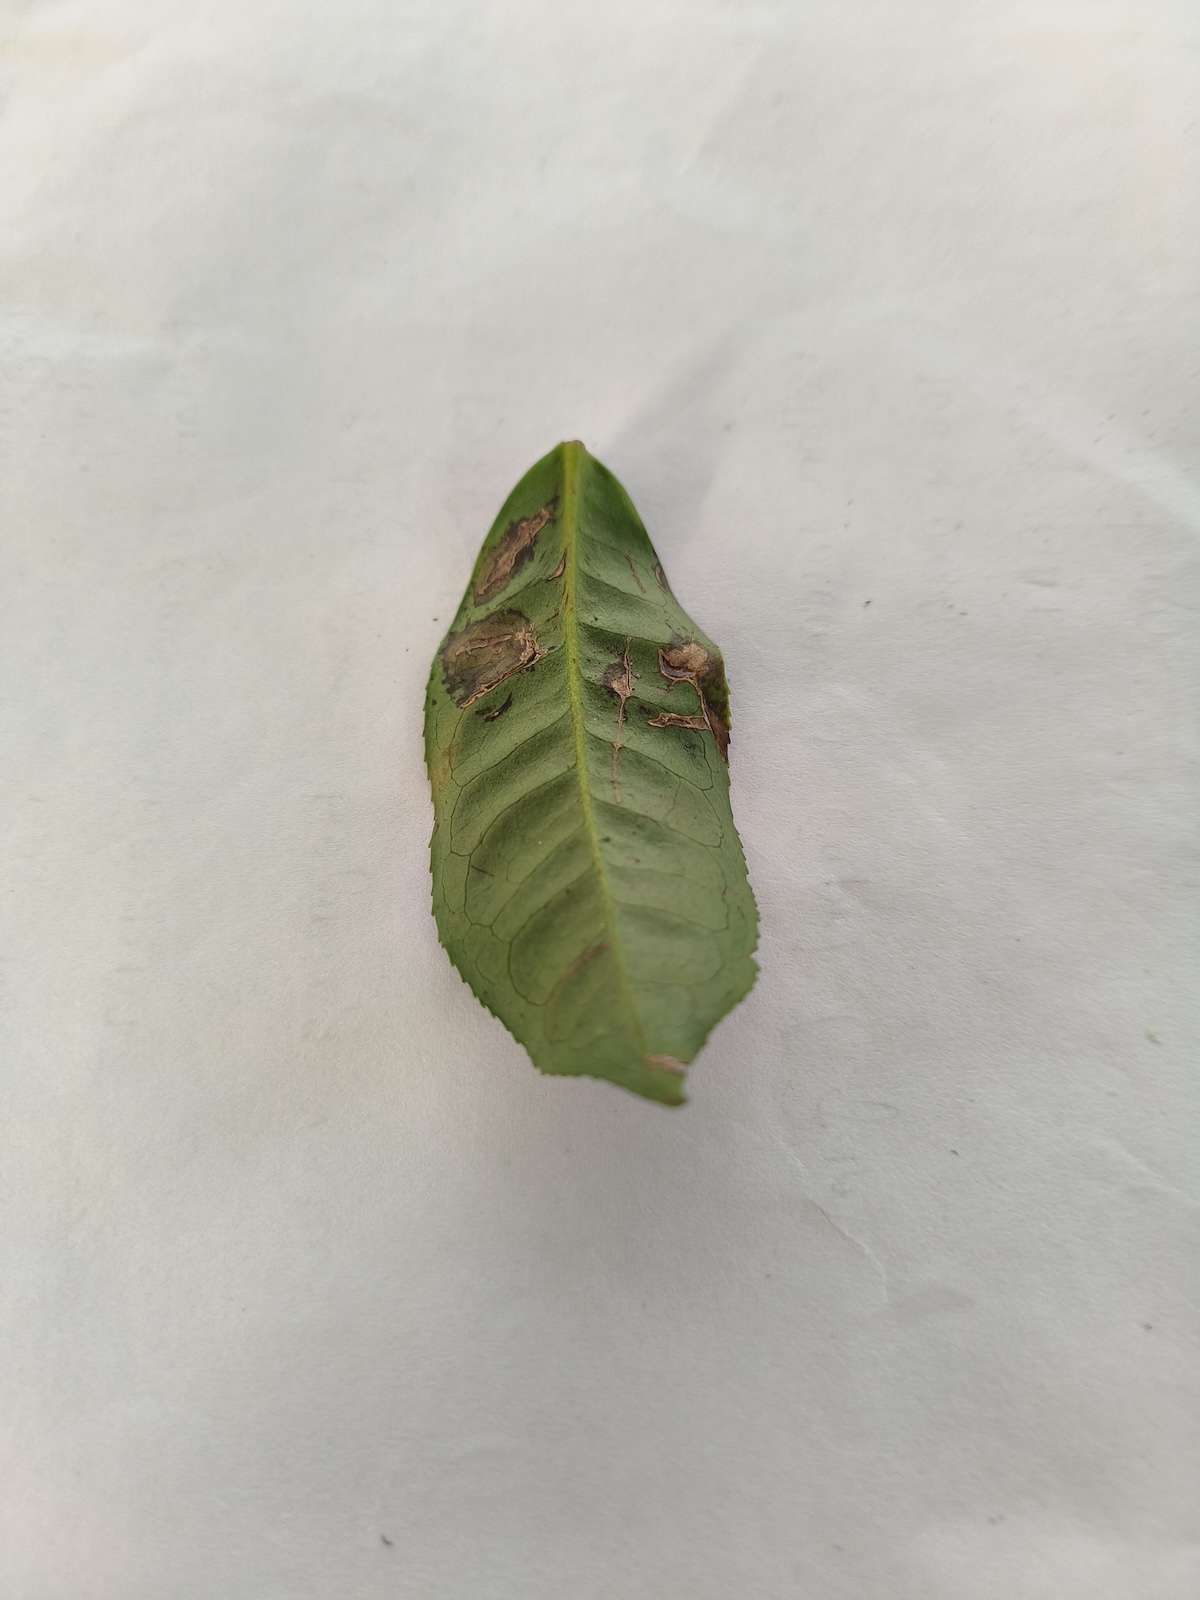
Label: Gray Blight